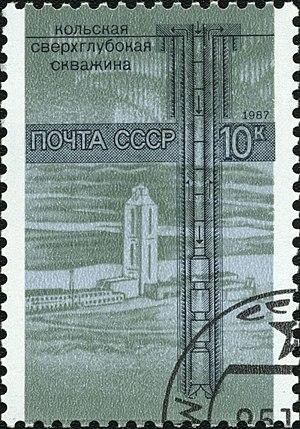
Le forage sg3 ou forage profond de Kola ou encore forage de Zapoliarny, du nom de la ville la plus proche, est un forage effectué à partir du 24 mai 1970 et jusqu'en 1989 en Russie, dans la péninsule de Kola.